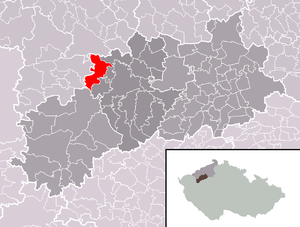
Nové Sedlo est une commune du district de Louny, dans la région d'Ústí nad Labem, en Tchéquie. Sa population s'élevait à 538 habitants en 2018.